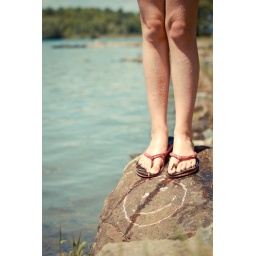
we are celebrating by standing on rocks with wet feet:) hbm!